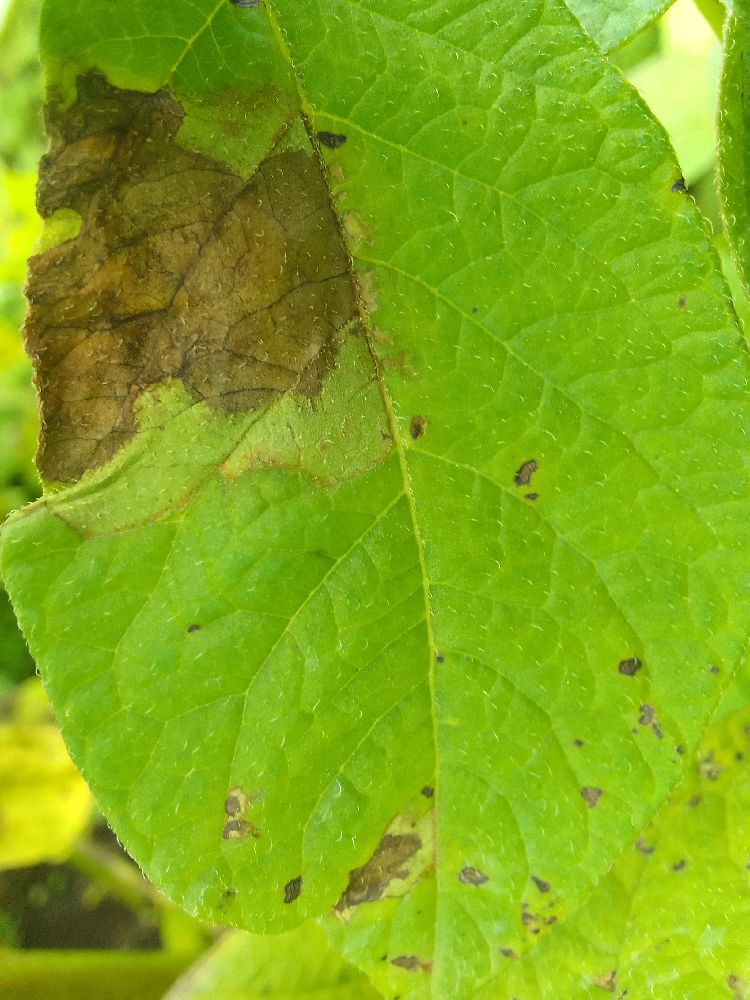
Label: Late blight